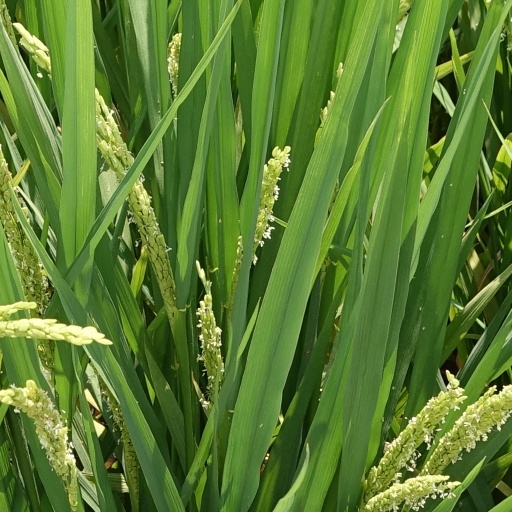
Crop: rice